Aleksandra Lach

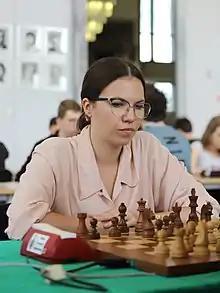
Lach in 2021

Aleksandra Lach (born 2 January 1995) is a Polish chess player. She earned the FIDE title of Woman International Master (WIM) in 2015.